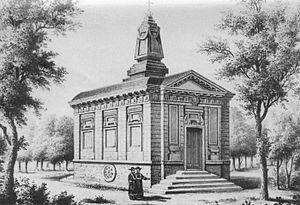
Alexandra Pavlovna Romanova, née le 29 juillet 1783 à Tsarskoïe Selo, décédée le 4 mars 1801 à Vienne, grande-duchesse de Russie, par mariage archiduchesse d'Autriche.